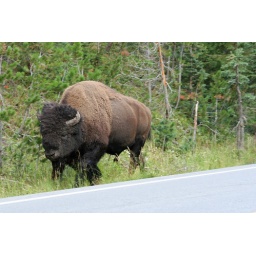
America 2007 - Yellowstone National Park; bull bison crosses the road in the Hayden Valley